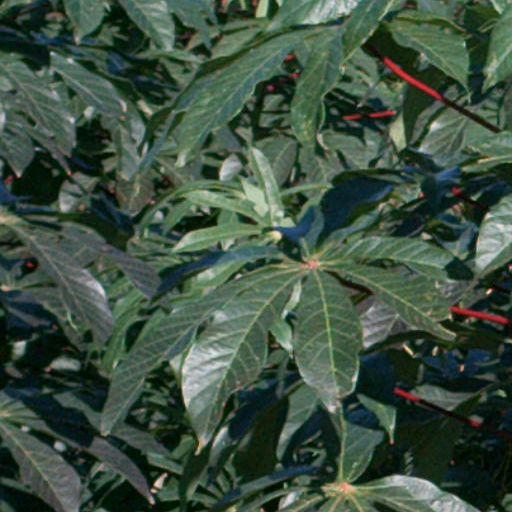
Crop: cassava